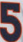
Number: 5